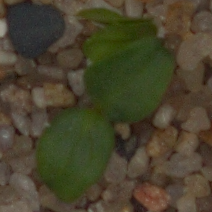
Label: cleavers